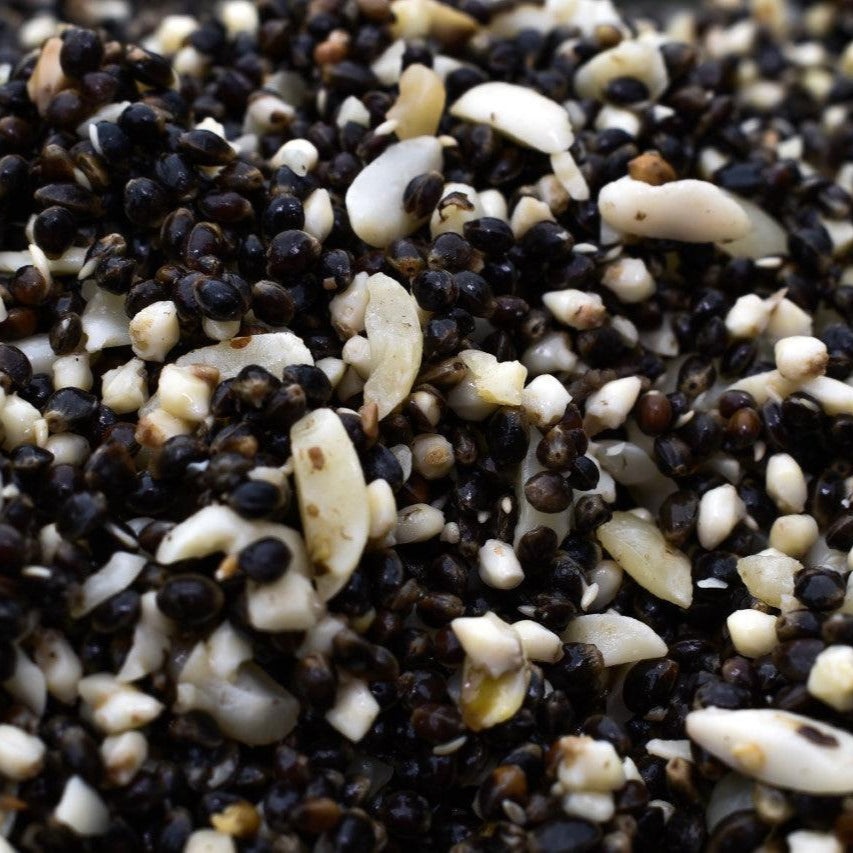
Hemp & Crushed Peanuts (5kg)
Hemp & Crushed Peanuts Pure Hemp Seed has got t o be up there with the best of the fishing baits, this fantastic seed will keep the fish grubbing all around your swim for hours on end. A must bait for all anglers on all waters. The peanuts really fill this mix out to create an incredible combination. The white fleck in the peanuts is an amazing attractor for all carp. We add Himalayan rock salt to all our particle mixes not your cheap rock salt all other particle companies are using. We believe Himalayan Rock Salt gives you the edge when you need it. Why? Carp absolutely love this salt because of the high amounts of minerals within the natural pink salt. Carp often have problems getting enough of the minerals found in Himalayan Rock Salt. Therefore the salt works like a magnet to them. Himalayan rock salt is also known as pink rock salt. You now have the option to receive your particle in a bucket, If you order 5kg it will come in 10L bucket, 10kg comes in 17L bucket.
Brand: Impact Particles
Category: Sporting Goods > Outdoor Recreation > Fishing > Fishing Tackle > Fishing Baits & Lures